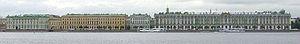
La Légende de Novgorode serait le premier poème de Blaise Cendrars, publié dans une traduction russe à Moscou en 1907. Ce texte de jeunesse a longtemps été considéré comme perdu, voire comme n'ayant eu d'autre existence que dans l'imagination fertile de son auteur supposé, jusqu'à ce qu'en 1995 un exemplaire en soit découvert par hasard dans une bouquinerie bulgare. Ce premier poème révèlerait, entre autres choses, le secret de l'origine du pseudonyme littéraire que s'était choisi Frédéric Sauser. Mais son authenticité demeure douteuse.
Saint-Pétersbourg /sɛ̃.pe.tɛʁs.buʁ/ est la deuxième plus grande ville de Russie par sa population, avec 5 281 579 habitants en 2017, après la capitale Moscou. Saint-Pétersbourg a le statut de ville d'importance fédérale. La ville est enclavée dans l'oblast de Léningrad, mais en est administrativement indépendante. Elle est située dans le Nord-Ouest du pays sur le delta de la Neva, au fond du golfe de Finlande, un espace maritime de la mer Baltique. Capitale de l'Empire russe de 1712 jusqu'en mars 1917, ainsi que de la Russie dirigée par les deux gouvernements provisoires entre mars et octobre 1917, Saint-Pétersbourg a conservé de cette époque un ensemble architectural unique. Deuxième port russe sur la mer Baltique après Primorsk, c'est aussi un centre majeur de l'industrie, de la recherche et de l'enseignement russe ainsi qu'un important centre culturel européen. Saint-Pétersbourg est la deuxième ville d'Europe par sa superficie et la cinquième par sa population.
Le quai du Palais commence au Pont du Palais à Saint-Pétersbourg et longe la Néva. Il est bordé du palais d'Hiver et des bâtiments du musée de l'Ermitage, du nouveau palais Michel, du palais de Marbre et se termine au jardin d'Été.